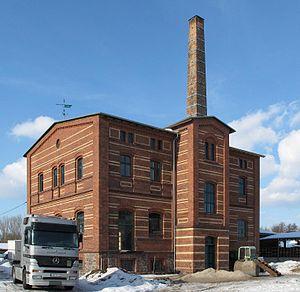
Monument historique allemand de la distillation de pommes de terre, erigée en 1839 à Genshagen
Une distillerie de pommes de terre a pour fonction de produire de l'alcool à partir de la fécule contenue dans les pommes de terre. D'autres produits agricoles riches en féculents comme les céréales sont également utilisées à cet effet. Cet alcool agricole est destiné à la consommation humaine ou à la médecine, ainsi qu'aux industries pharmaceutique et cosmétique et à la production de vinaigre.